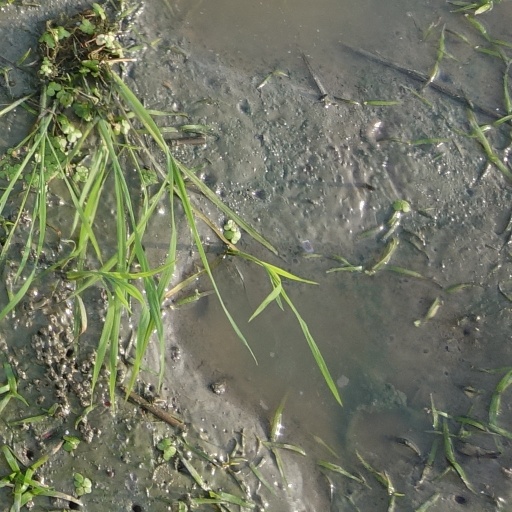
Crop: rice